Jack Henderson (actor)

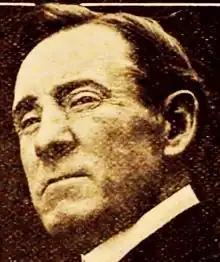
Publicity Photo of Jack Henderson

Jack Henderson was born on 14 May 1877 or 1878 in Syracuse, New York.